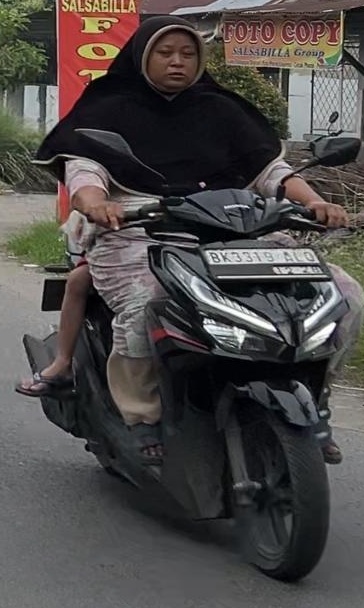
person-with-helmet: 0
person-without-helmet: 1